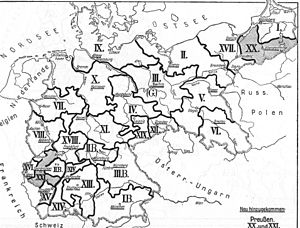
Det tyske kejserriges hær / Struktur
Tyske korpsområder 1914
Det tyske kejserriges hær, som ifølge artikel 60 i det tyske riges grundlov hed Deutsches Heer, er betegnelsen for Tysklands hær fra rigets samling i 1871 til etableringen af Reichswehr efter nederlaget i 1. verdenskrig i 1919.